Hugh Jackman

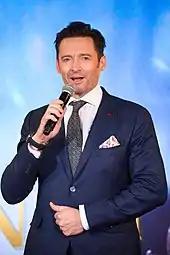
Jackman at the Japanese premiere of his 2017 film, "The Greatest Showman"

In November and December 2015, Jackman made a national tour of Australia with his show "Broadway to Oz". He performed a range of songs from Broadway musicals, from "Les Misérables" to a Peter Allen tribute (including classics such as "I Still Call Australia Home"), with his 150-piece orchestra, choir, and backup dancers. The show began at Melbourne's Rod Laver Arena and proceeded to Qantas Credit Union Arena, Brisbane Entertainment Centre, the Adelaide Entertainment Centre, and the Perth Arena.